History of salt

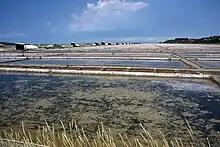
The Sečovlje Saltworks on the Northern Adriatic Sea were probably started in Antiquity and were first mentioned in 804 in the document on "Placitum of Riziano".

Early Neolithic salt production, dating to approximately 6,000 BCE, has been identified at an excavation in Poiana Slatinei-Lunca, Romania.